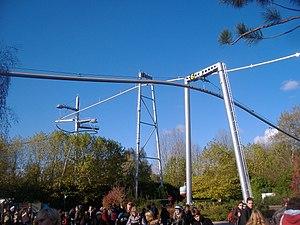
Vertigo (2006 - 2008) était des montagnes russes à véhicule suspendu dans le parc de Walibi Belgium.
L’histoire de Walibi Belgium commence lorsque l'homme d'affaires belge Eddy Meeùs se lance dans une nouvelle activité de retour du Zaïre, ancien Congo belge. Le parc d'attractions est inauguré le 26 juillet 1975 sous le nom de Walibi.
Walibi Belgium est un parc d'attractions conçu par l'homme d'affaires belge Eddy Meeùs et qui a été inauguré le 26 juillet 1975. Il est localisé en Belgique sur des terrains situés dans les communes de Wavre, Limal et Bierges. Sa mascotte est un kangourou de couleur orange dénommé également Walibi, en référence au wallaby.
Le Vertigo était une attraction prototype développée pour le parc Walibi Belgium par la société Doppelmayr. L'aménagement paysager et architectural a été conçu par l'agence d'architecture AgwA.